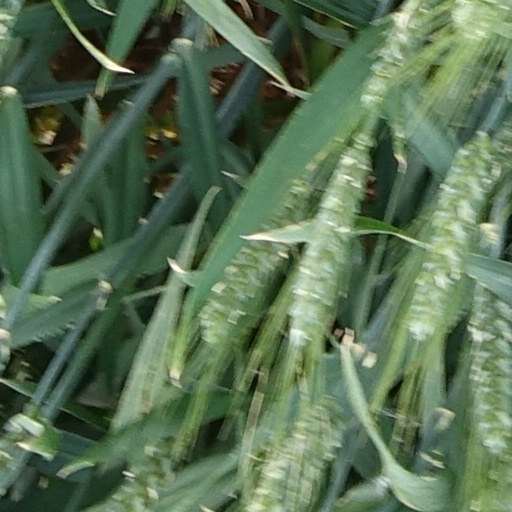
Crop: wheat